Baldwin Street

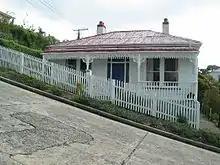
A house on Baldwin Street

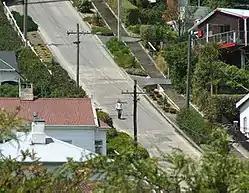
A woman descends the street

Baldwin Street, in Dunedin, New Zealand, is located in the residential suburb of North East Valley, northeast of Dunedin's central business district. "Guinness World Records" calls it the steepest street in the world, meaning no street gains more altitude in 10 horizontal metres (33 ft), measured along the street's centreline.